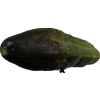
Label: cucumber